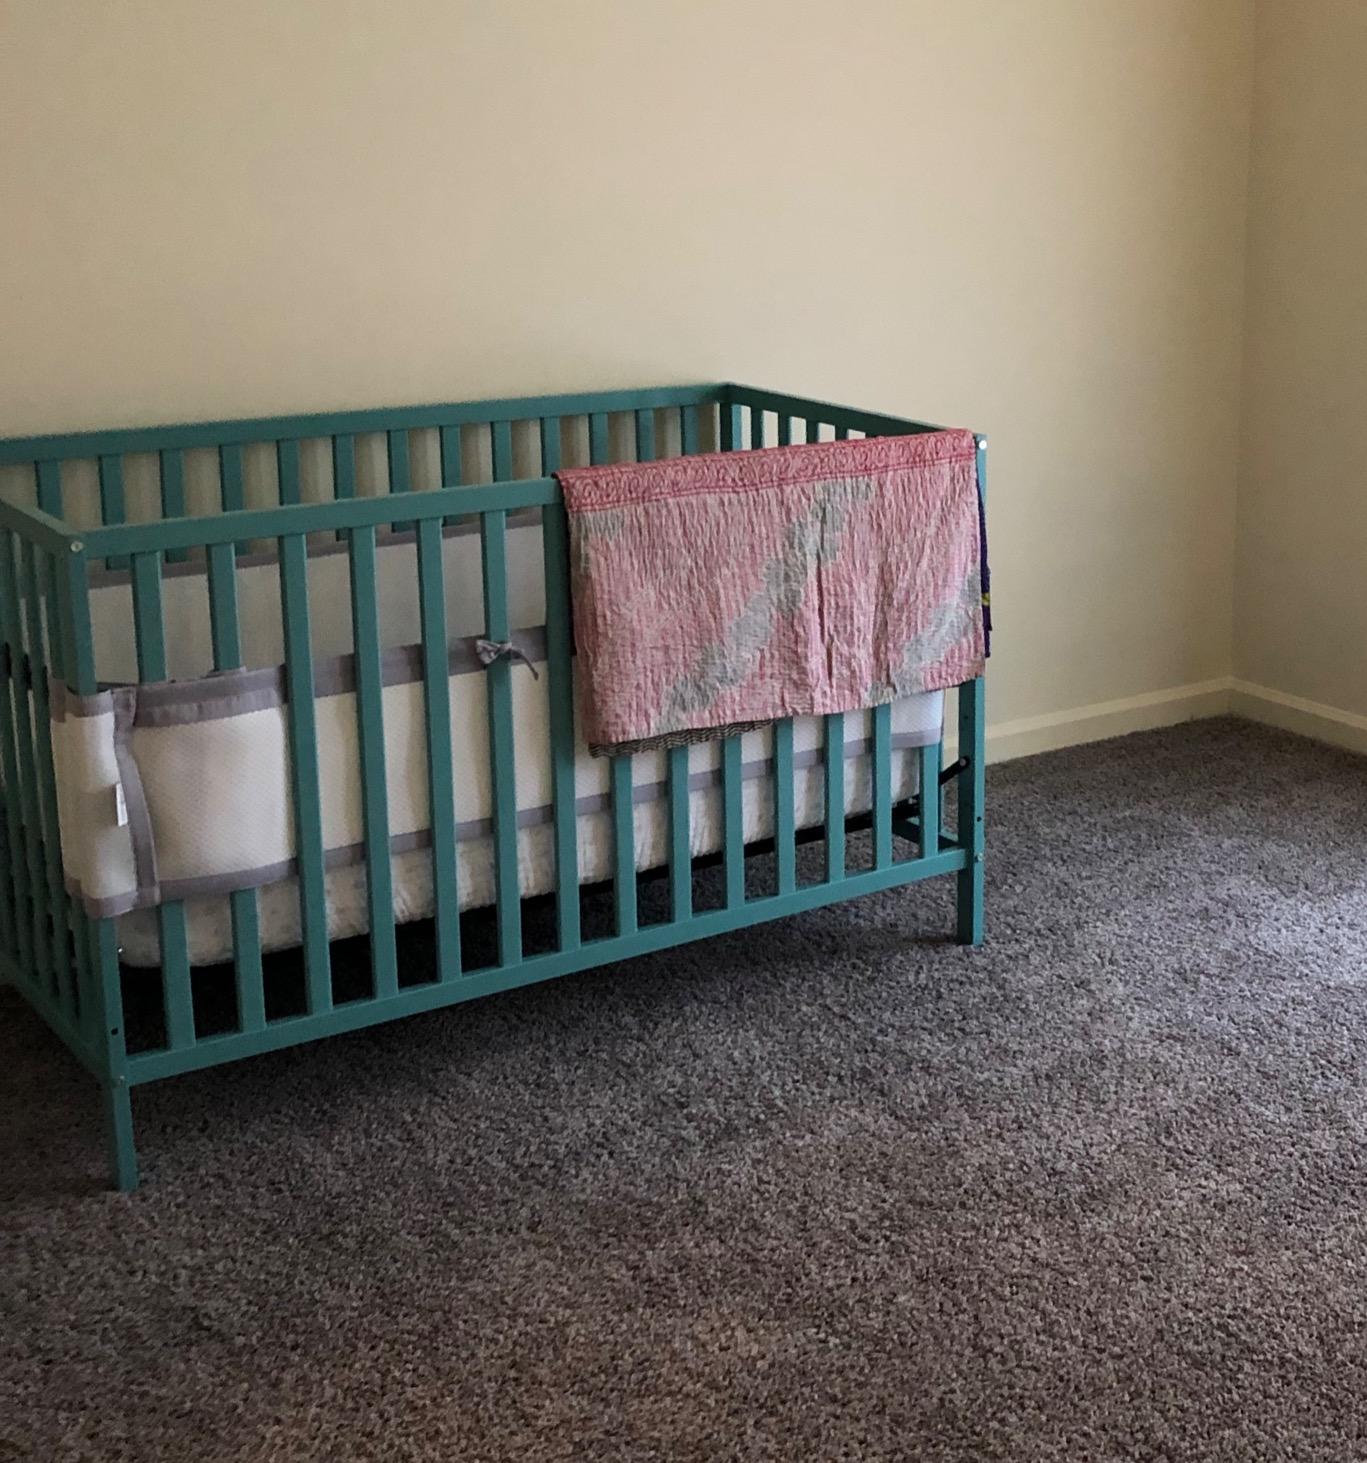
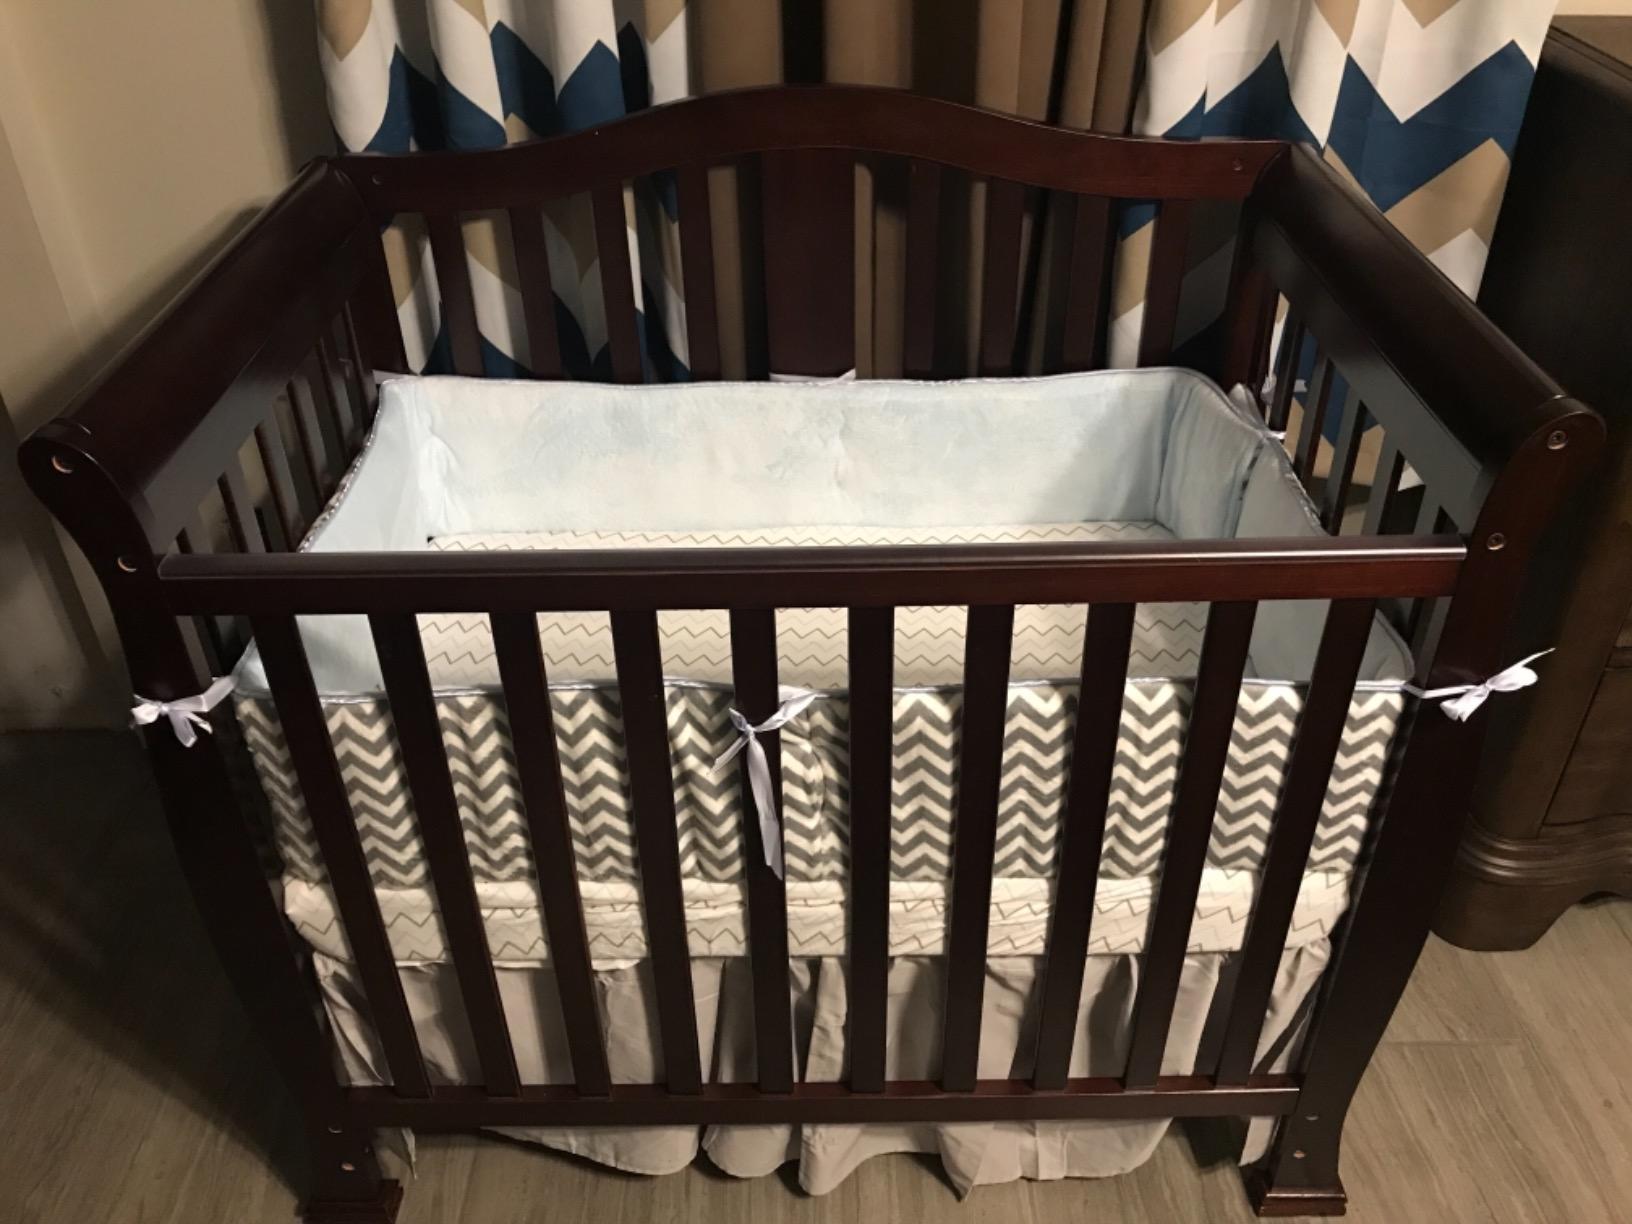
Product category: products_crib
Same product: no